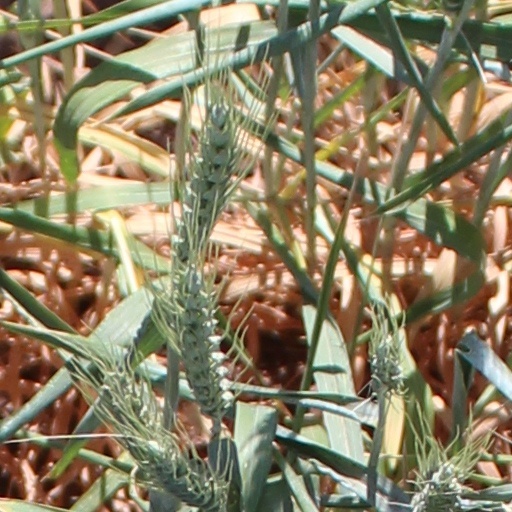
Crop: wheat